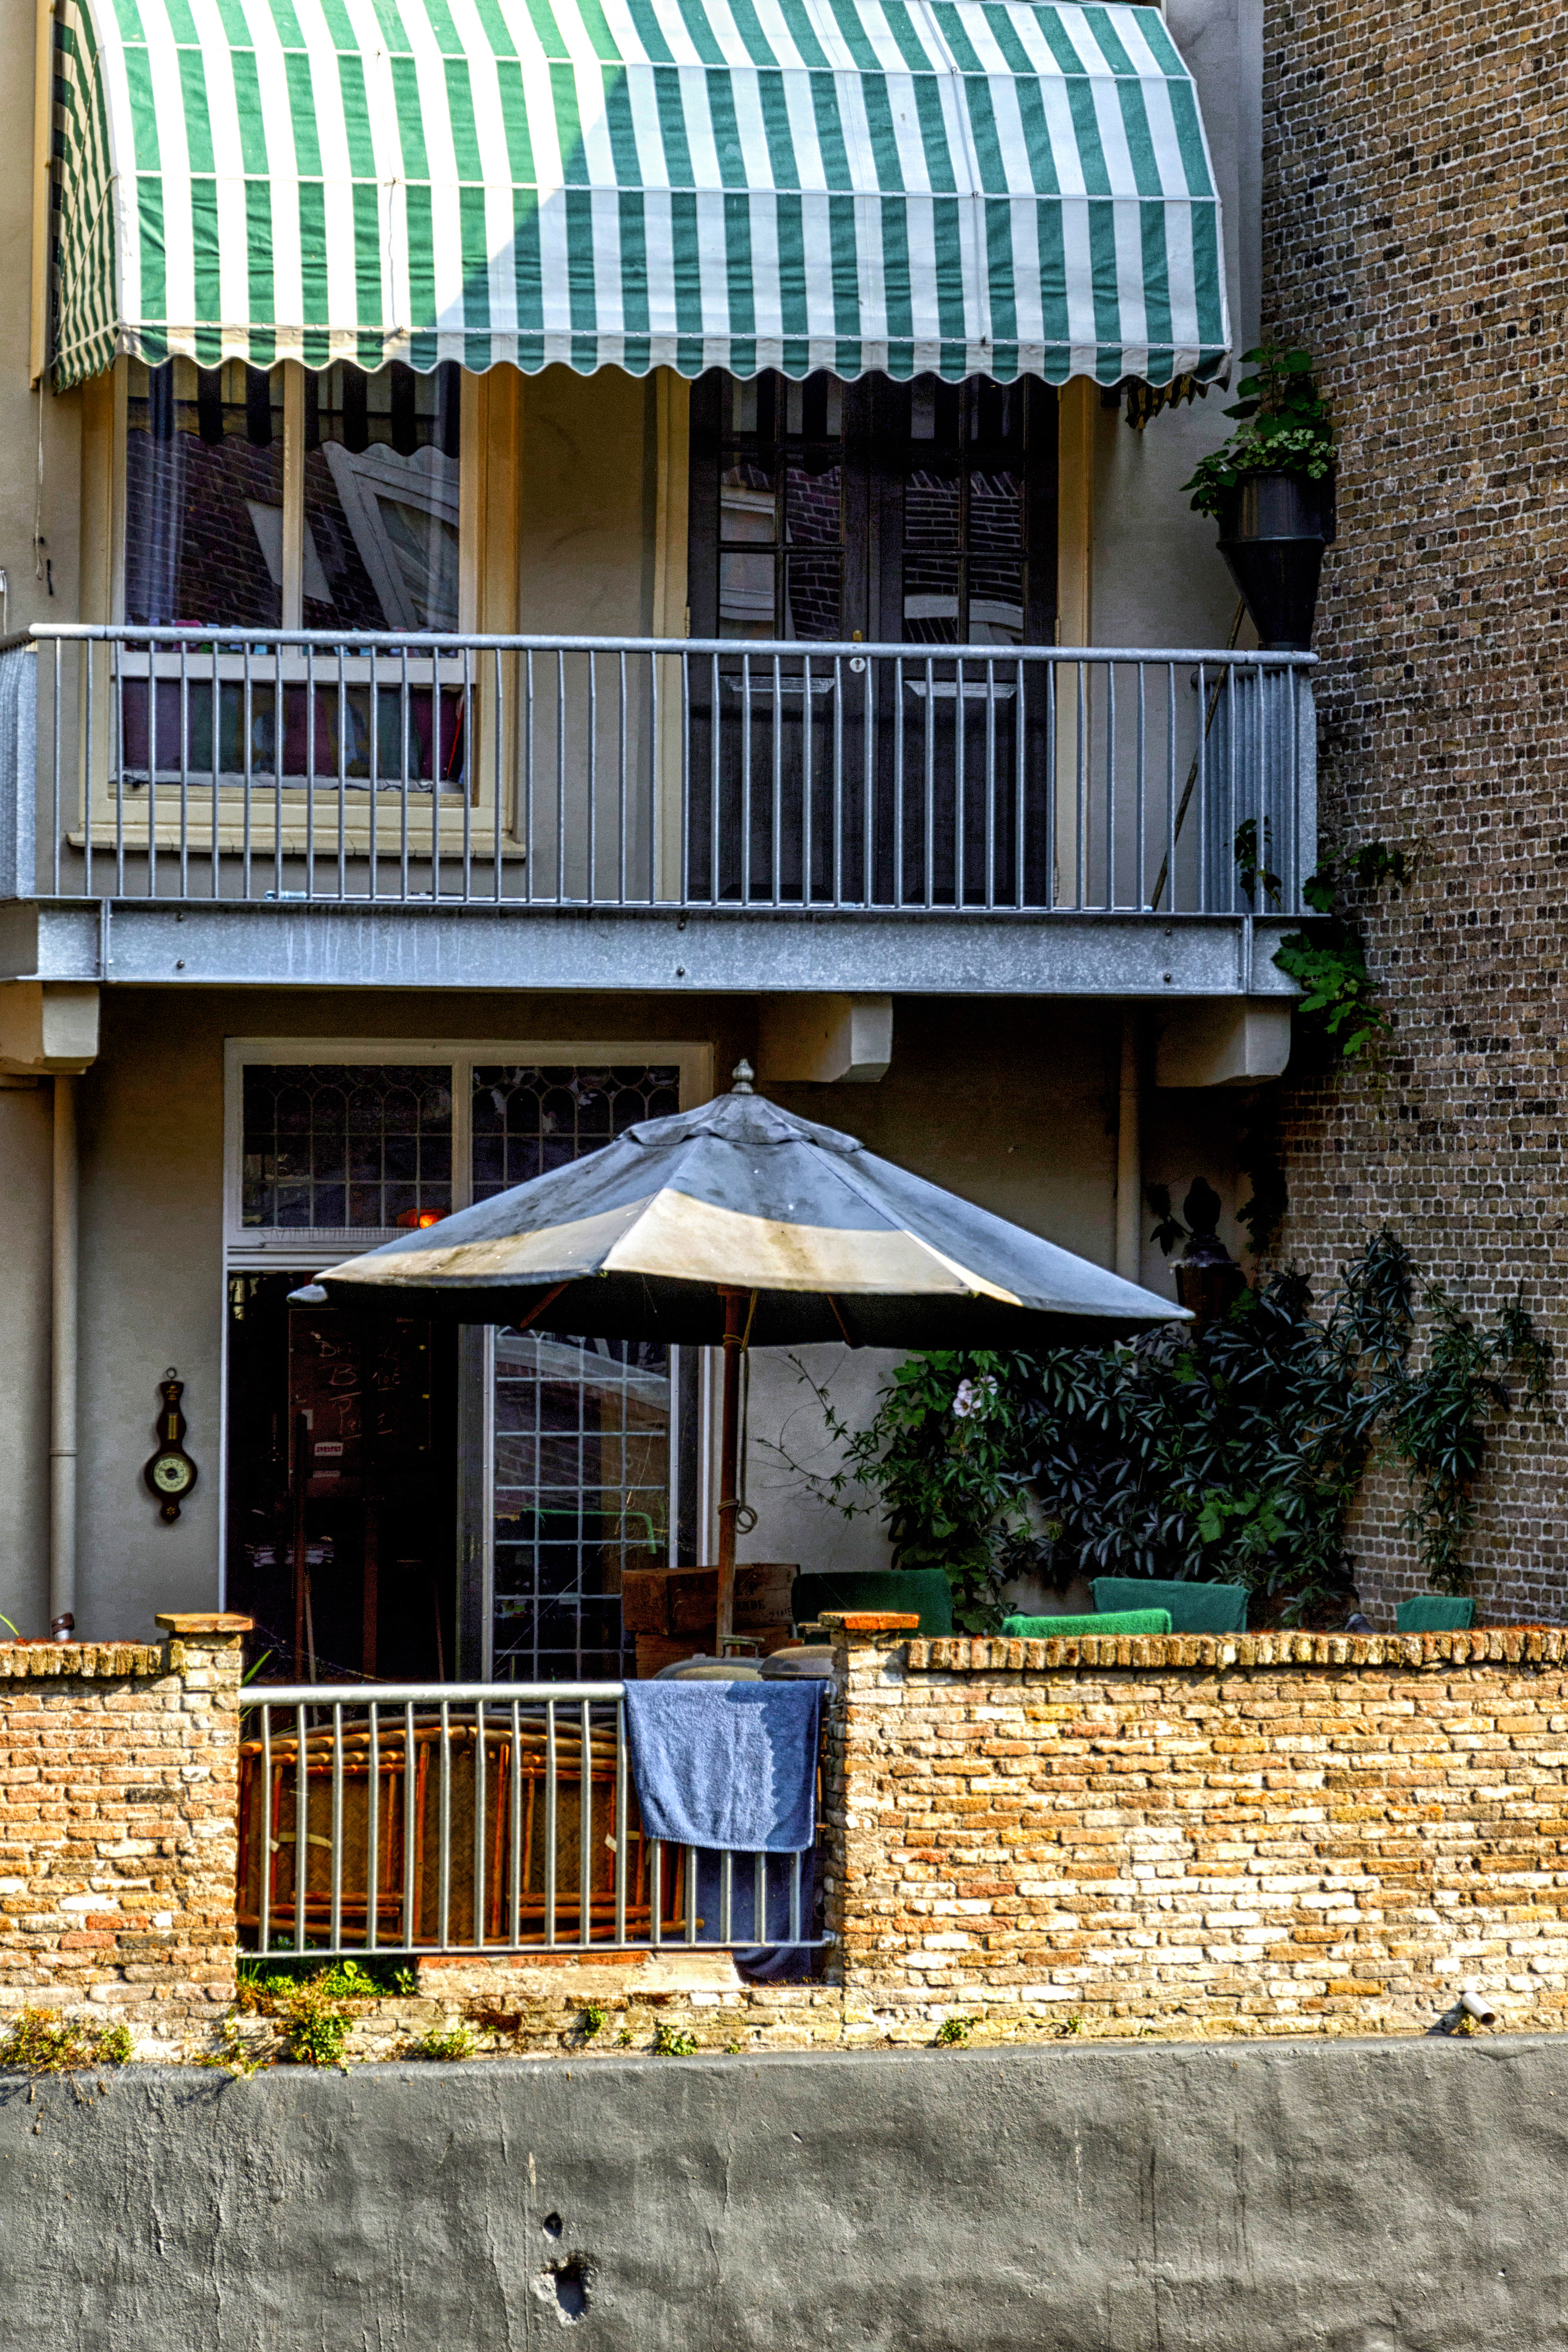
outdoor, architecture, photography, house, window, town, van, building, restaurant, home, photo, balcony, cottage, color, facade, nikon, historic, holland, nederland, netherlands, dutch, outdoorphotography, picture, photograph, fotos, foto, fotografie, parasol, urbanphotography, geheugen, paulvandevelde, pdvandevelde, padagudaloma, dordrecht, stadsfotografie, nederlandinfotos, historisch, urbanfotografie, stadswandeling, architectuur, pvdvfotografie, pdvandeveldedordrecht, diep, rondjedordt, dedordtevaer, voorstraathaven, dutchphotography, nederlandsefotografie, dutchphotogaraphy, totallydutch, fotografienederland, hollandsefotografie, fotografieholland, wijnstraat, dordtmonumenteel, fotosdordrecht, fotosvandordrecht, erfgoedcentrumdiep, openmonumentendag, balkon, sunshade